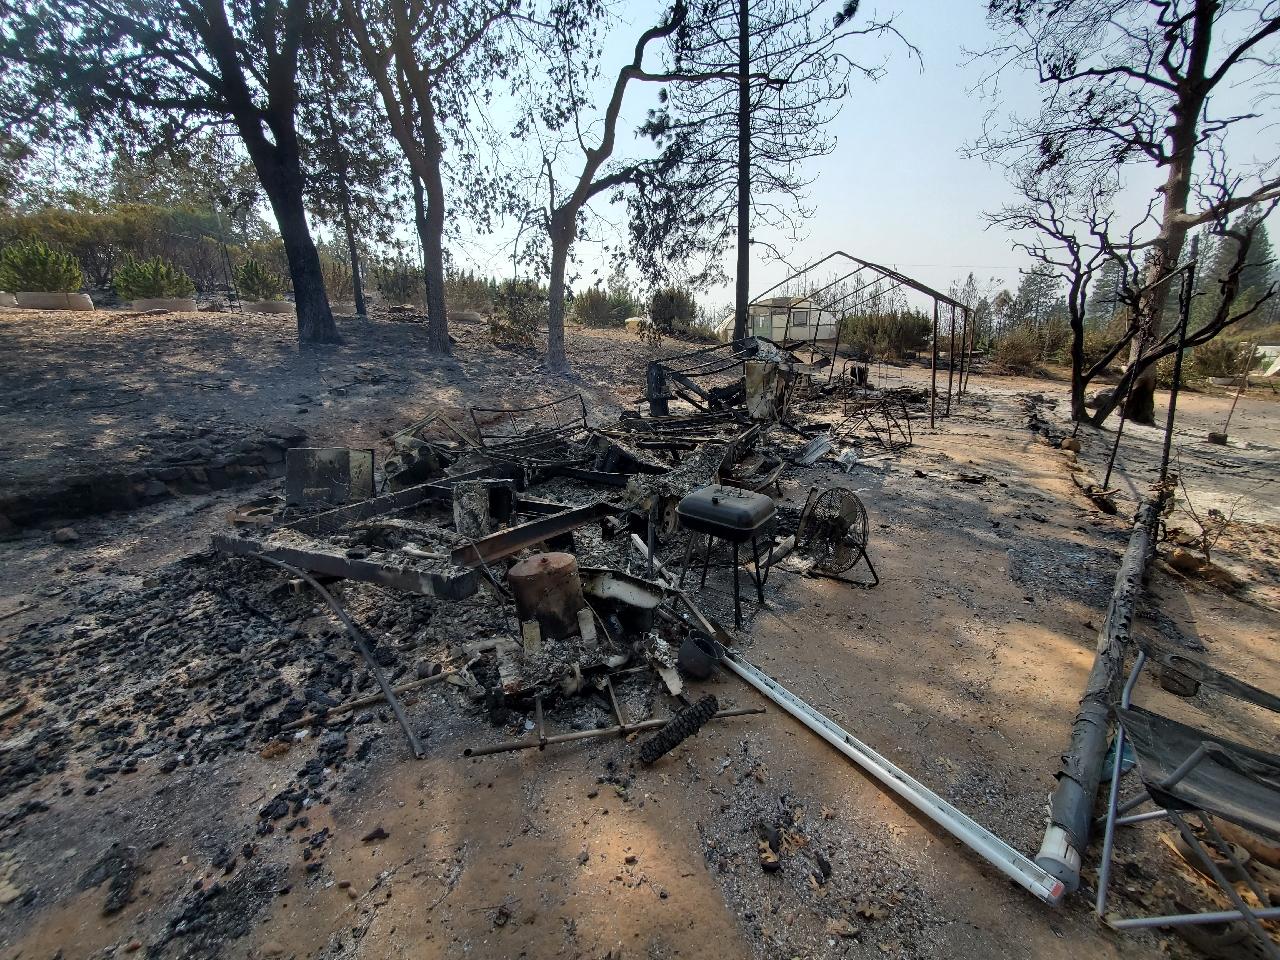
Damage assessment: destroyed